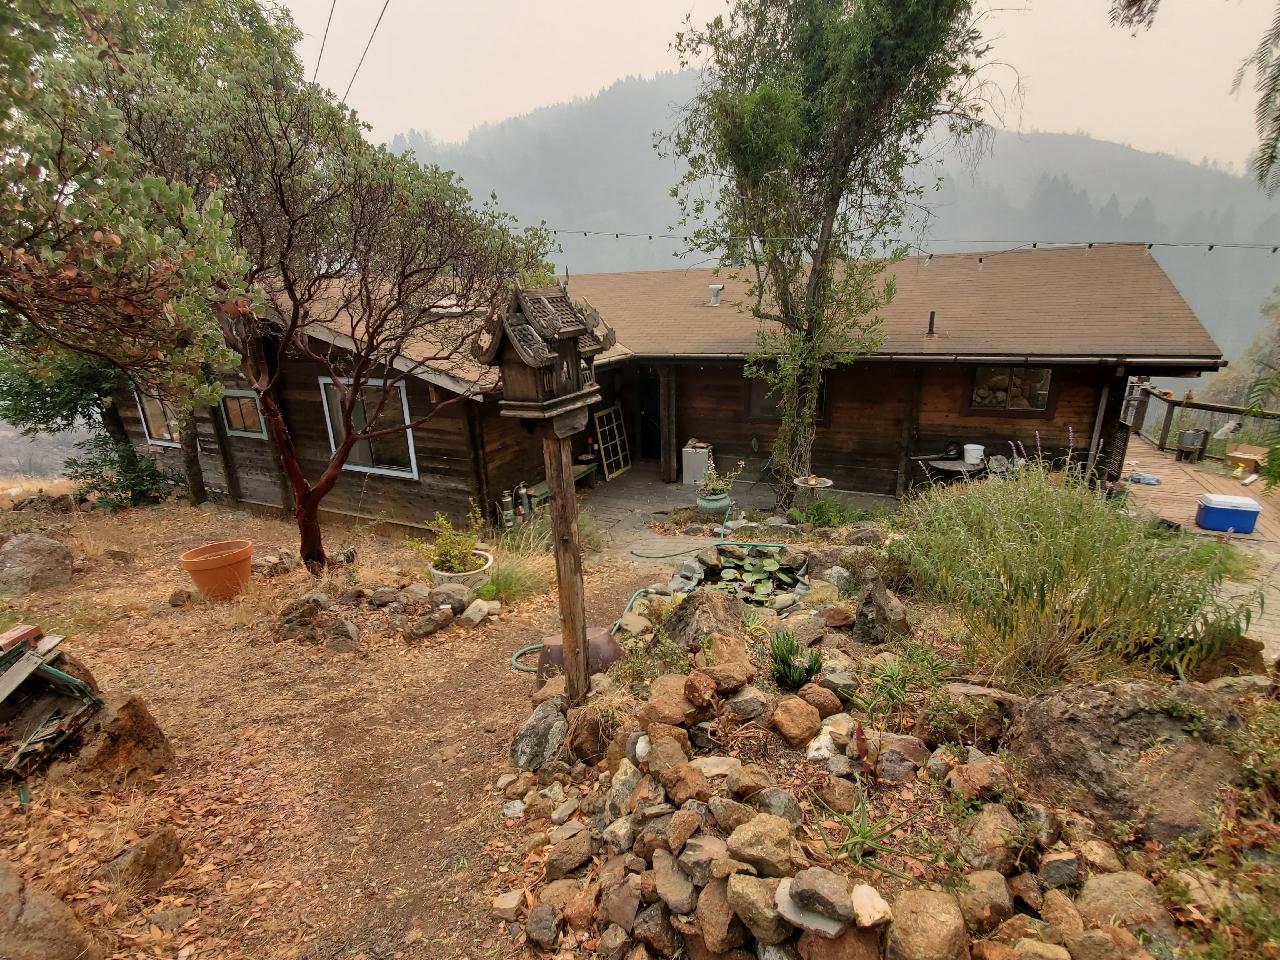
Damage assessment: no_damage